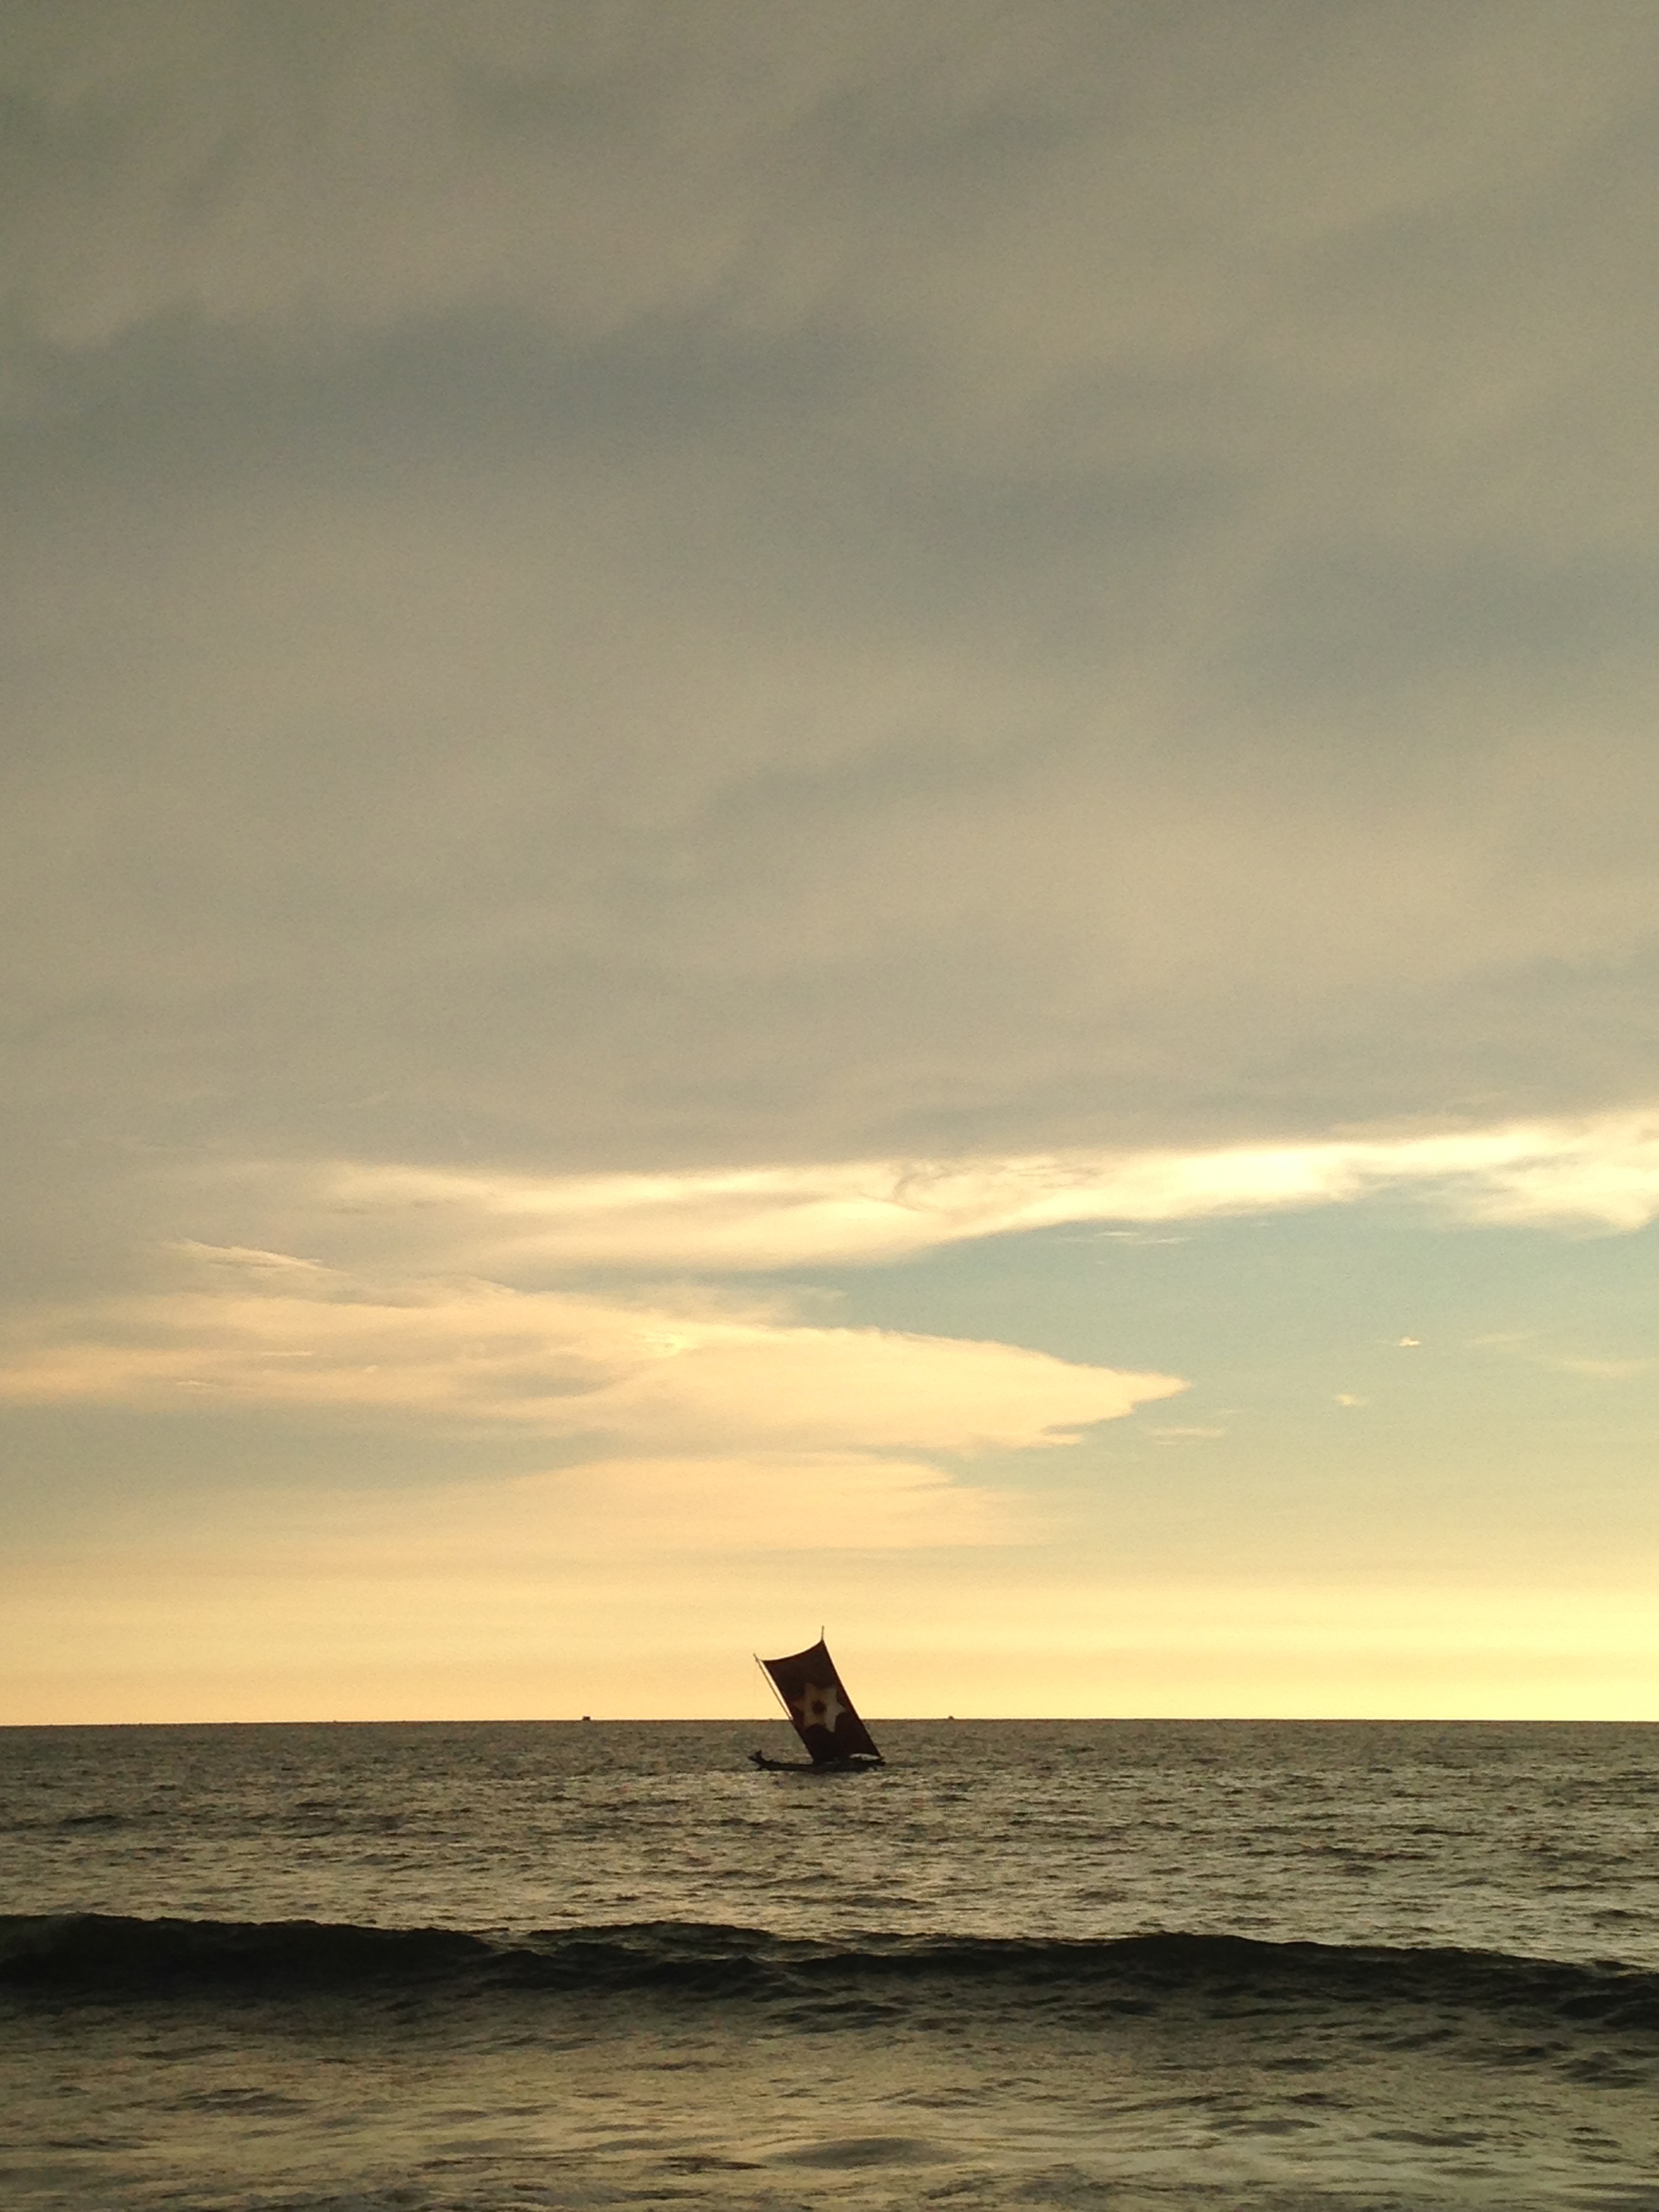
beach, sea, coast, sand, ocean, horizon, cloud, sky, sunrise, sunset, sunlight, morning, shore, wave, dawn, dusk, body of water, wind wave